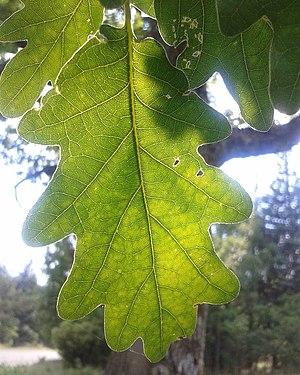
Feuille d'un chêne à la montagne de Lure